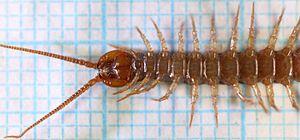
Lithobius forficatus est un myriapode chilopode commun de la famille des Lithobiidae vivant principalement en Europe, plus connu sous le nom de lithobie à pinces. On le trouve le plus souvent sous les roches.